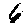
Label: 6